Steel Rain 2: Summit

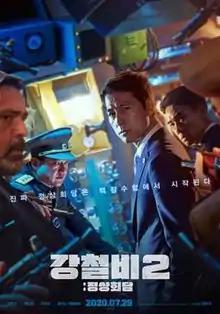
Theatrical release poster

Steel Rain 2: Summit is a 2020 South Korean action thriller film written and directed by Yang Woo-suk. It is a standalone sequel to the 2017 film "Steel Rain". In the film, three leaders each from South Korea, North Korea, and the United States are kidnapped and held in a North Korean nuclear submarine during a summit between the two Koreas and the United States. It stars Jung Woo-sung as the South Korean president, Kwak Do-won as the North Korean Supreme Guard Command chief, Yoo Yeon-seok as the North Korean supreme leader and Angus Macfadyen as the United States president.